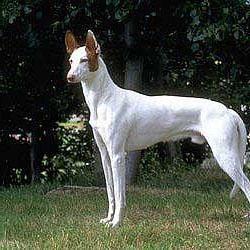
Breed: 210-n000006-Ibizan_hound